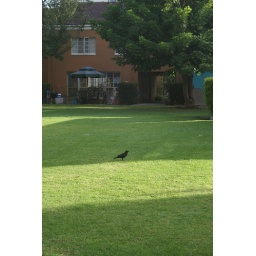
...with a large black crow standing in the middle of it.